Adelaide

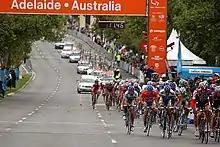
The Tour Down Under is the first event of the UCI World Tour calendar.

Overseas-born Adelaideans composed 31.3% of the total population at the 2021 census. The five largest groups of overseas-born were from England (5.7%), India (3.1%), Mainland China (1.8%), Vietnam (1.2%) and Italy (1.1%).